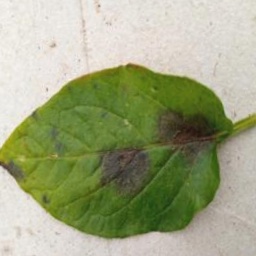
Etiqueta: Late Blight